Enhanced Graphics Adapter

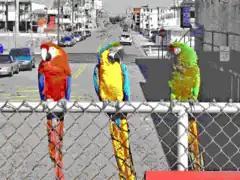
EGA  × 16 colors, CGA-compatible palette

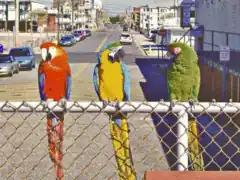
EGA  × 16 colors, EGA palette

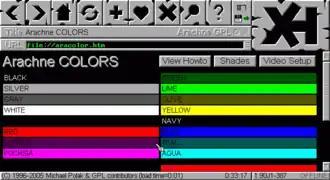
Screenshot of the Arachne web browser using the graphics mode. The screenshot contains 14 colors.

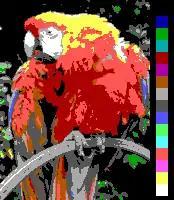
Screen color test with standard 16-color palette

EGA produces a display of up to 16 colors (using a fixed palette, or one selected from a gamut of 64 colors (6-bit RGB), depending on mode) at several resolutions up to 640 × 350 pixels, as well as two monochrome modes at higher resolutions. EGA cards include a ROM to extend the system BIOS for additional graphics functions, and a custom CRT controller (CRTC).